List of birds of Algeria

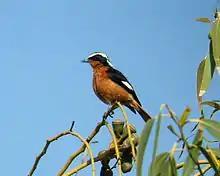
Moussier's redstart

The thrushes are a group of passerine birds that occur mainly in the Old World. They are plump, soft plumaged, small to medium-sized insectivores or sometimes omnivores, often feeding on the ground. Many have attractive songs.